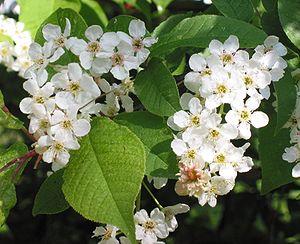
Cette liste de Tracheophyta de Bosnie-Herzégovine, ainsi que d’espèces introduites est un aperçu incomplet d’espèces de mousses, de fougères, de gymnospermes et d’angiospermes citées dans la littérature disponible en langues bosniaque, croate, serbe et serbo-croate. Cet aperçu n’inclue pas des espèces cultivées ni celles occasionnellement introduites.